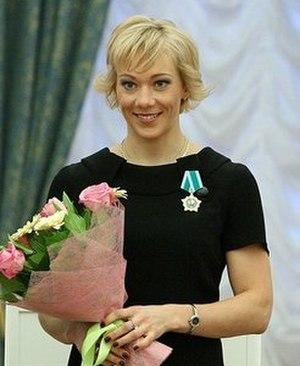
Olga Alekseïevna Zaïtseva, née le 16 mai 1978 à Moscou, est une biathlète russe, double championne olympique de relais et championne du monde de la mass start en 2009. Elle remporte aussi la médaille d'argent de la mass start aux Jeux olympiques d'hiver de 2010.